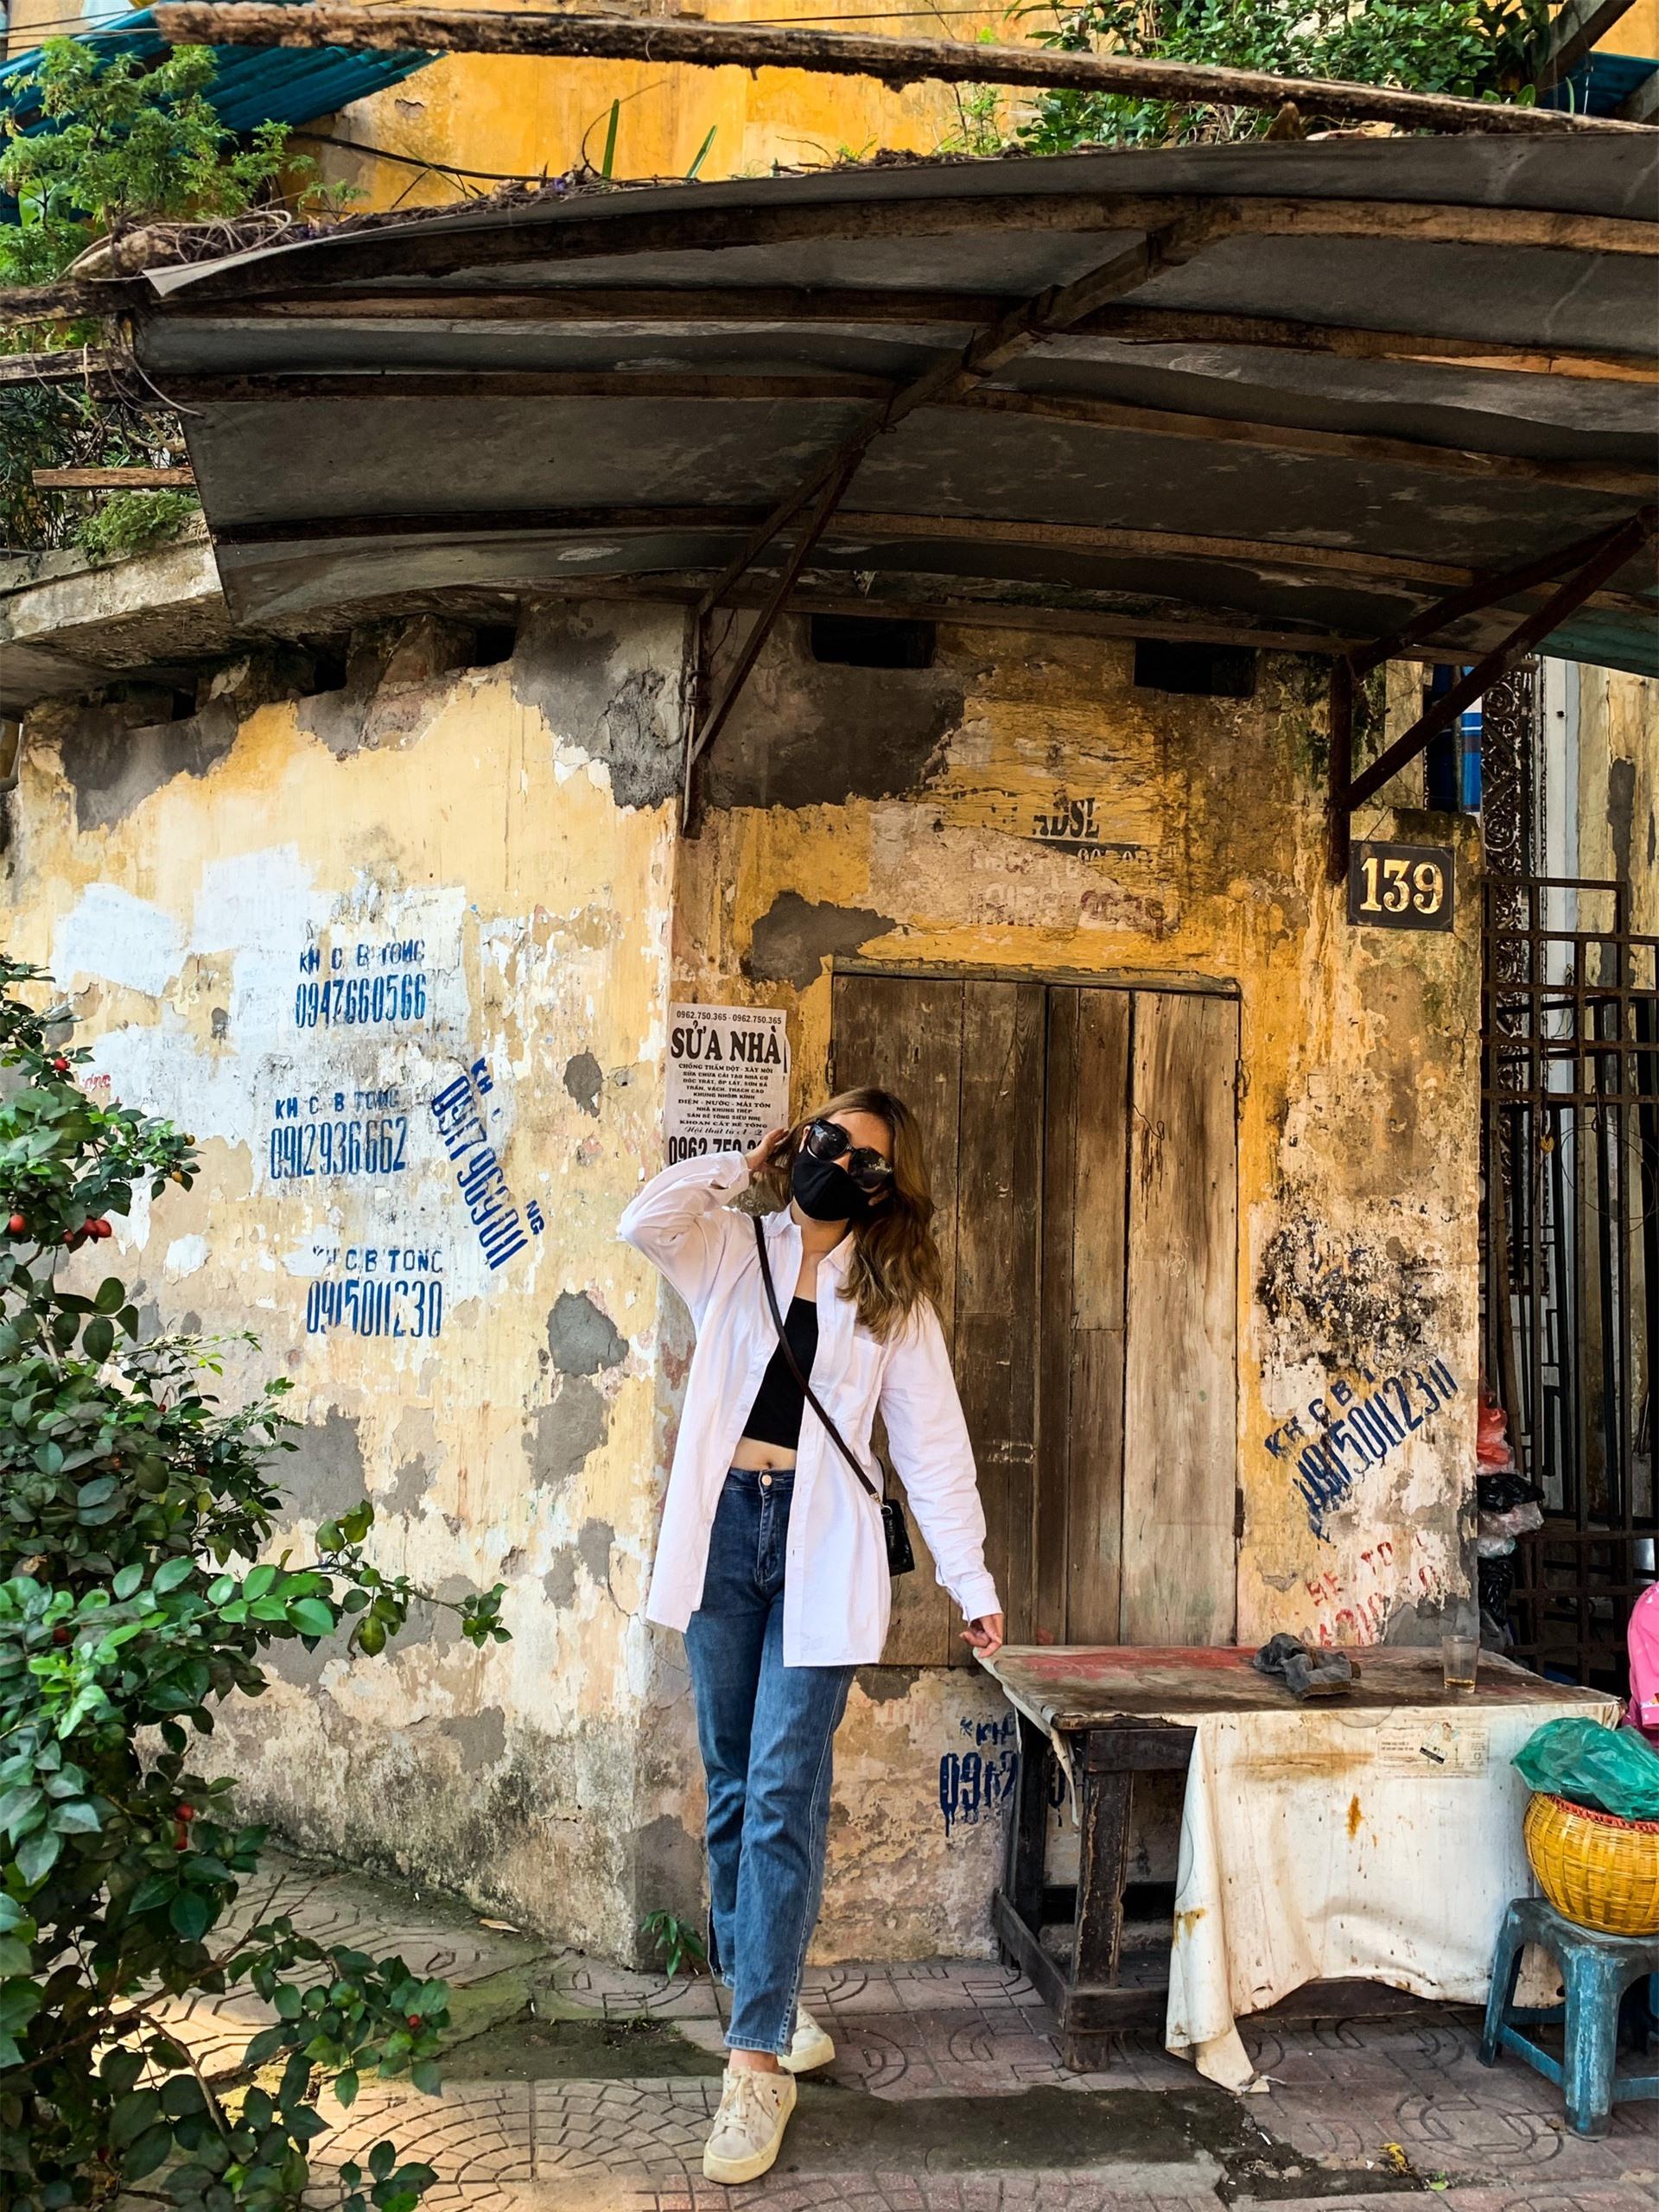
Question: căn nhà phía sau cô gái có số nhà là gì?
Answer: căn nhà phía sau cô gái có số nhà là 139